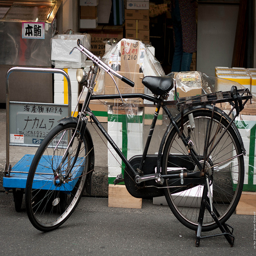
A bike is parked by boxes and a cart on the street.
Bicycle parked near carts outside of busy warehouse.
A bicycle standing on the side of road
A black bicycle is parked near numerous packages and a hand trolley.
a bike sitting parked next to a cart in front of some boxes